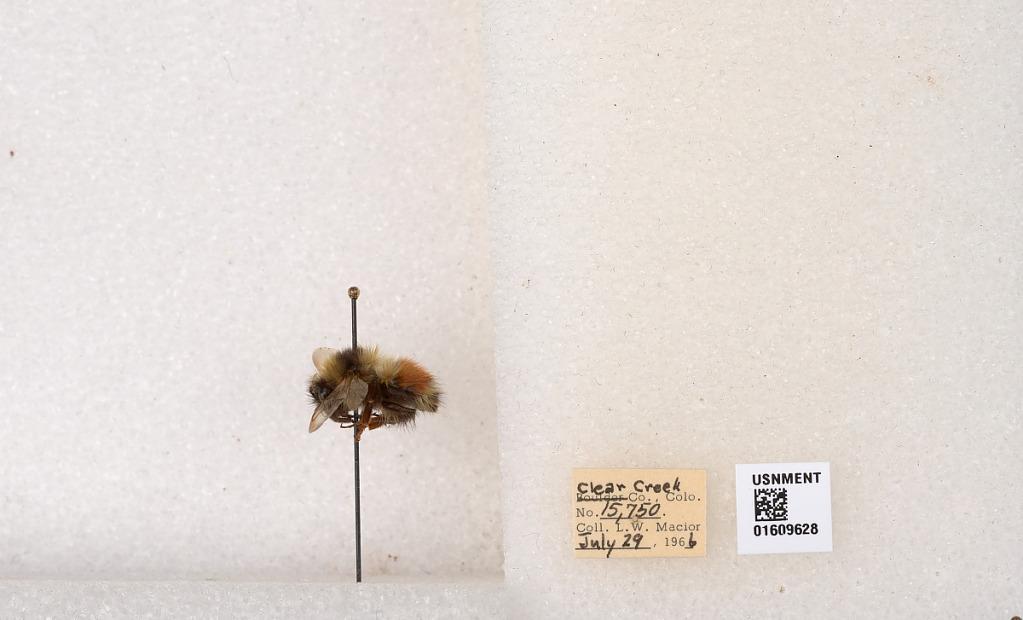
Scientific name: Bombus (Pyrobombus) sylvicola Kirby
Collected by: L. Macior
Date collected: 1966-7-29
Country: United States
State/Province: Colorado
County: Clear Creek
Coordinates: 39.6856, -105.645